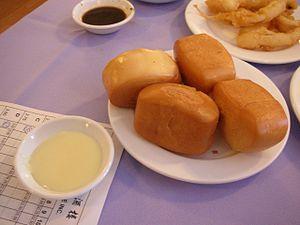
Le mantou est un petit pain rond, parfaitement blanc car sans croûte, très moelleux, fait de farine de blé levée et cuite à la vapeur. Un mets absolument identique est appelé mantuu en Mongolie.